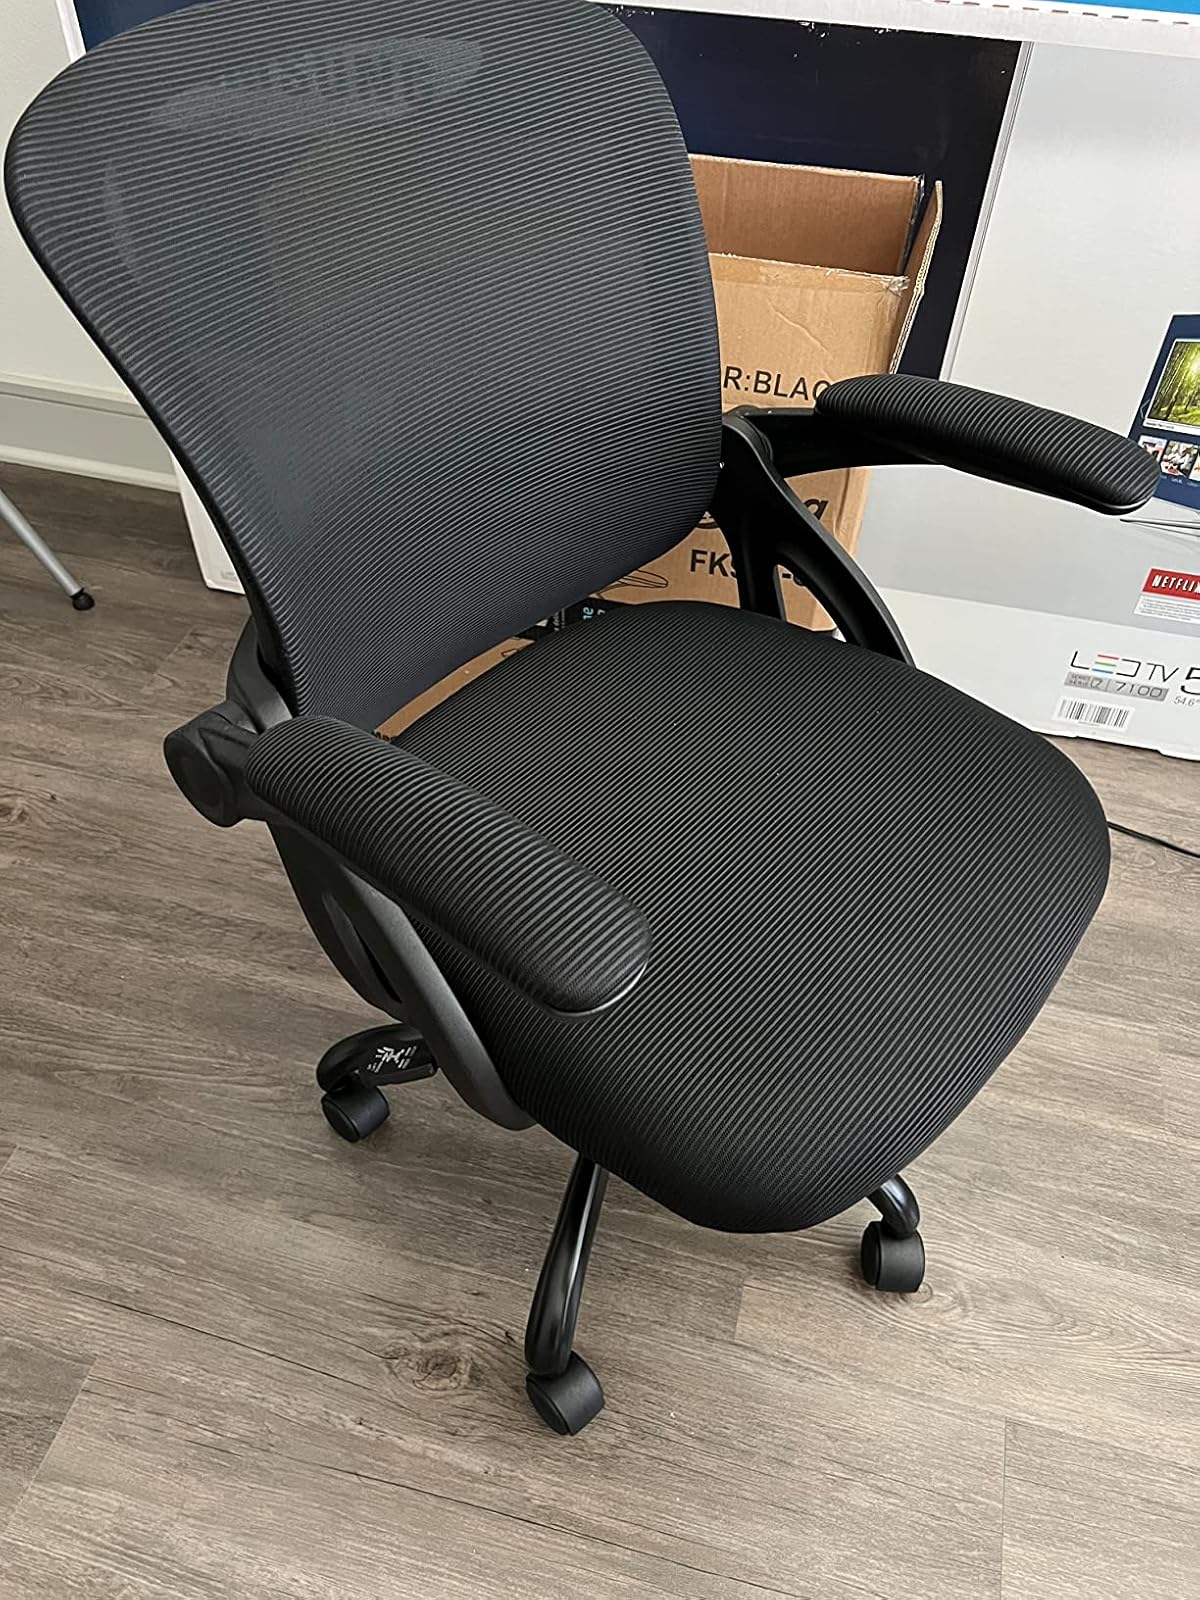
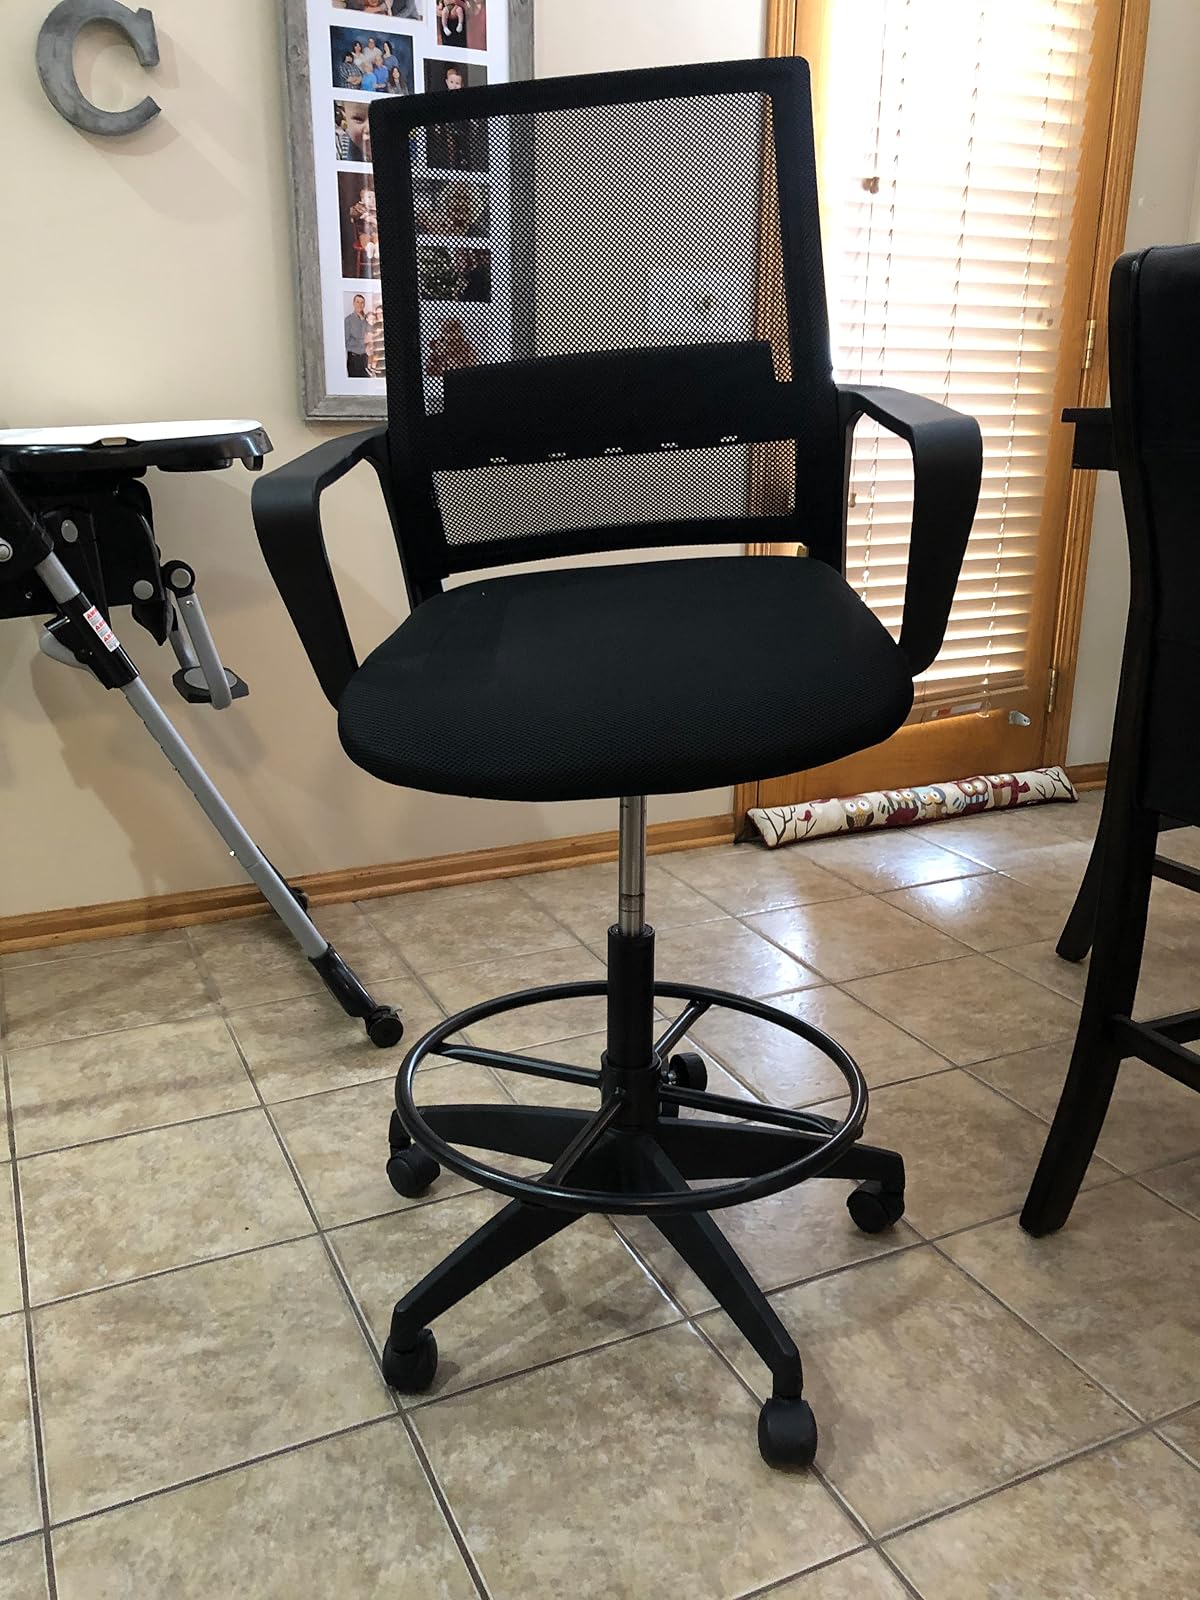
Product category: items_chair
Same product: no